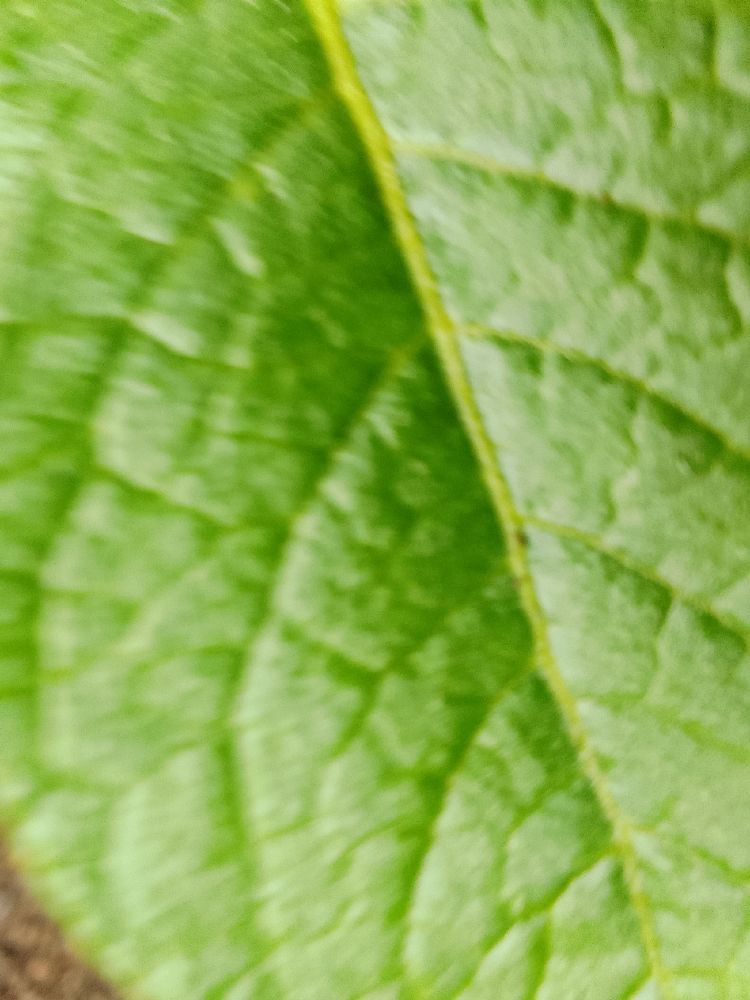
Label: Healthy